London, Brighton and South Coast Railway

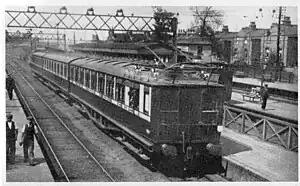
An SL Class train on the South London line at Wandsworth Road station, about 1909

With the steady growth of traffic in the South London suburbs during the 1880s and early 1890s, the LB&SCR was the subject of press criticism for poor timekeeping and slow trains, although it was never subjected to the levels of press and public obloquy accorded to the SER. Two of the reasons for poor timekeeping were the volume of traffic generated and the complexity of the LB&SCR network north of Redhill with large numbers of junctions and signals. A further complication was that both the LB&SCR and the SER shared the of track between Redhill and East Croydon. This part of the line was owned by the SER, which (according to Acworth) gave its trains precedence through the junctions at Redhill, but the LB&SCR paid an annual fee of £14,000 for its use. Relations with the SER began to deteriorate once more and eventually both companies appointed Henry Oakley general manager of the Great Northern Railway as an independent assessor in 1889. Oakley supported the LB&SCR right to use the line but increased the annual payment to £20,000. However this did not solve the problem and an 1896 study of LB&SCR passenger services, by J. Pearson Pattinson described the of shared track between Redhill and Stoats Nest (Coulsdon) as being 'in a state of the utmost congestion, and detentions of the Brighton expresses, blocked by South Eastern stopping trains, are as constant as irritating.'